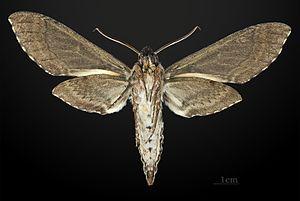
Manduca brasiliensis est une espèce de lépidoptères de nuit de la famille des Sphingidae, de la sous-famille des Sphinginae et de la tribu des Sphingini.